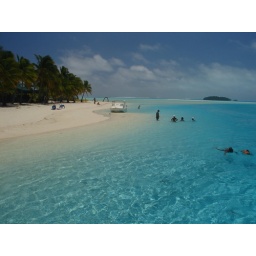
an afternoon boat trip away from the main island in the lagoon, yet more turqouise water and beautiful beach